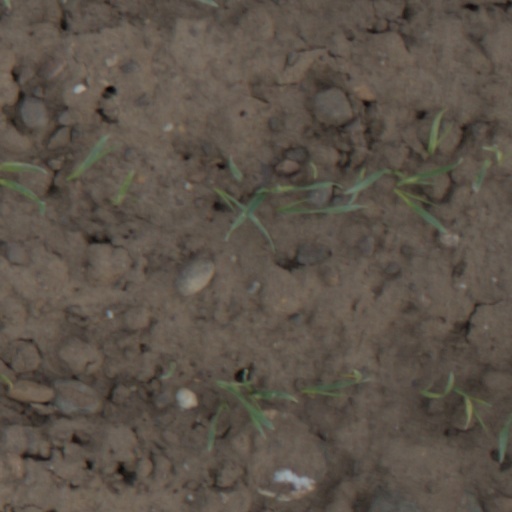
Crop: wheat